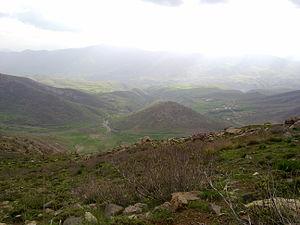
La stèle de Kaleshin est une stèle monumentale de l'ancienne civilisation d'Urartu, près de la frontière actuelle de l'Iran et de l'Irak.